Graham Norton

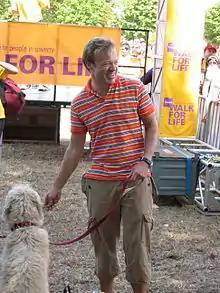
Norton with his dog Bailey in 2006, supporting Crusaid

Norton played Mr Puckov in the 2006 American comedy spoof film "Another Gay Movie". In 2007, Norton played Taylor in the romantic comedy film "I Could Never Be Your Woman".